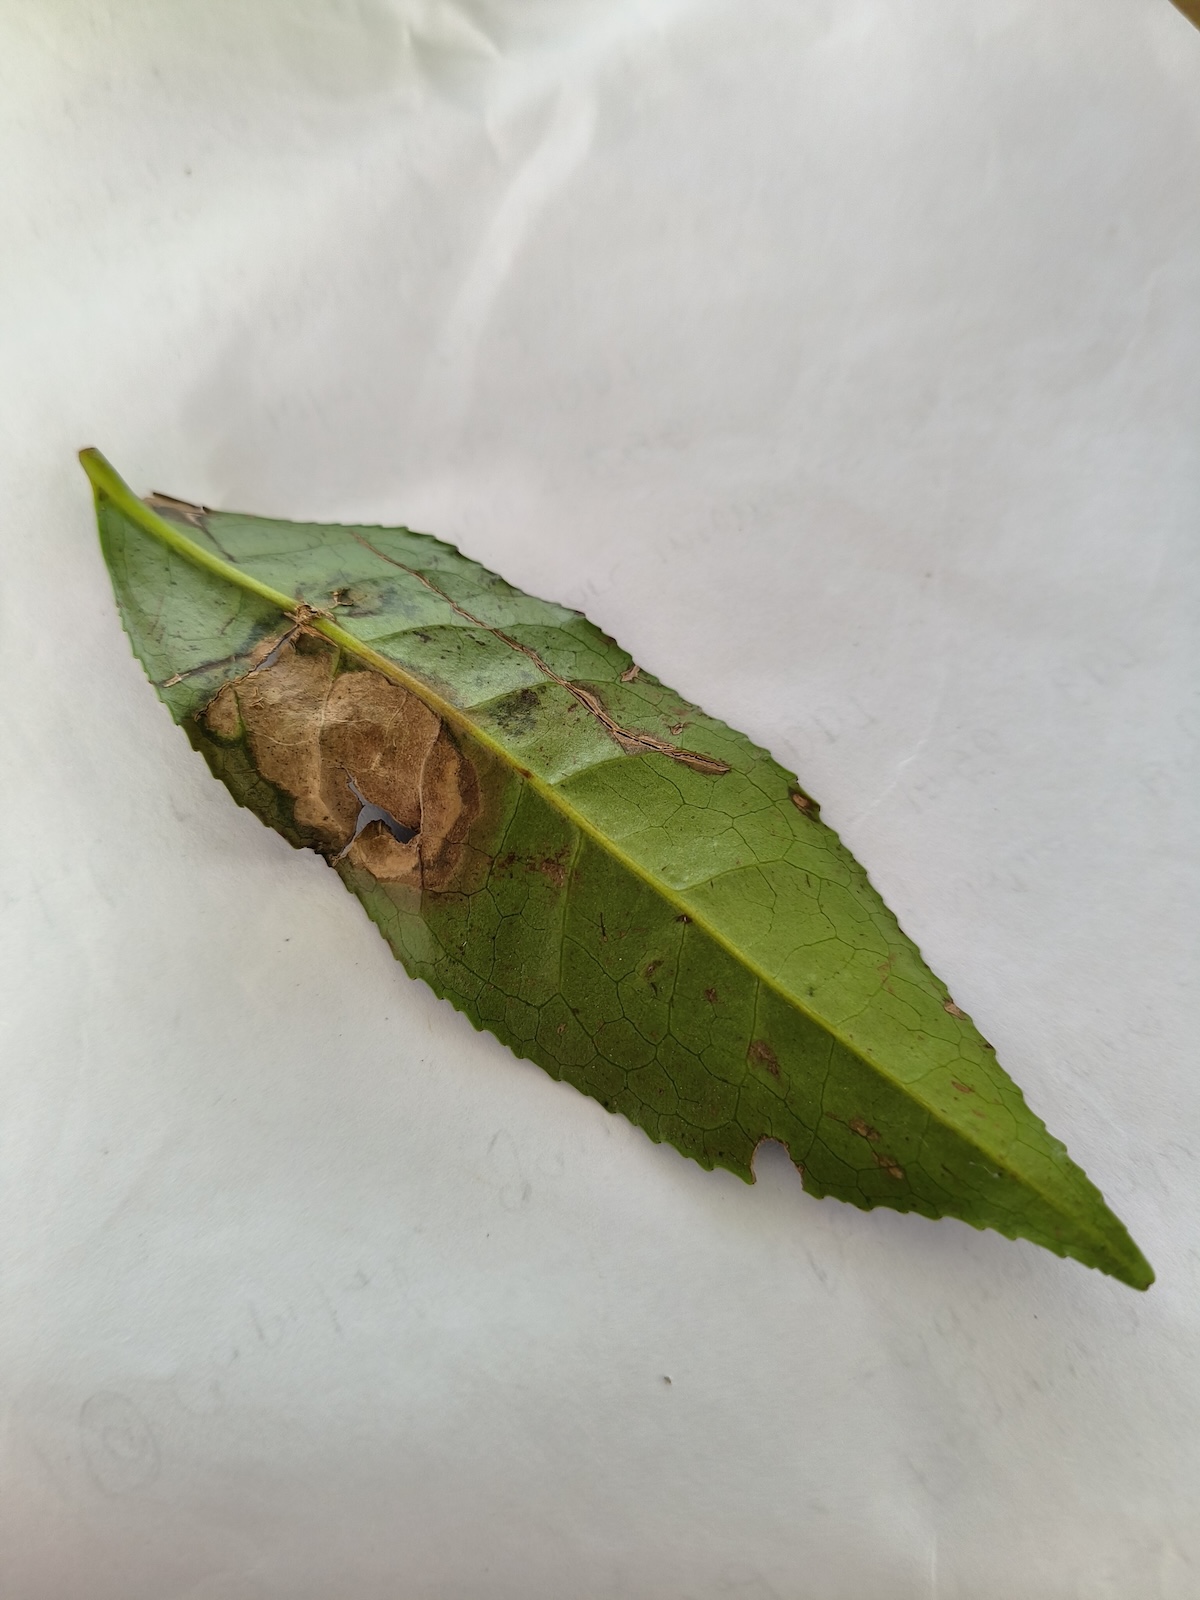
Label: Gray Blight